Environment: real
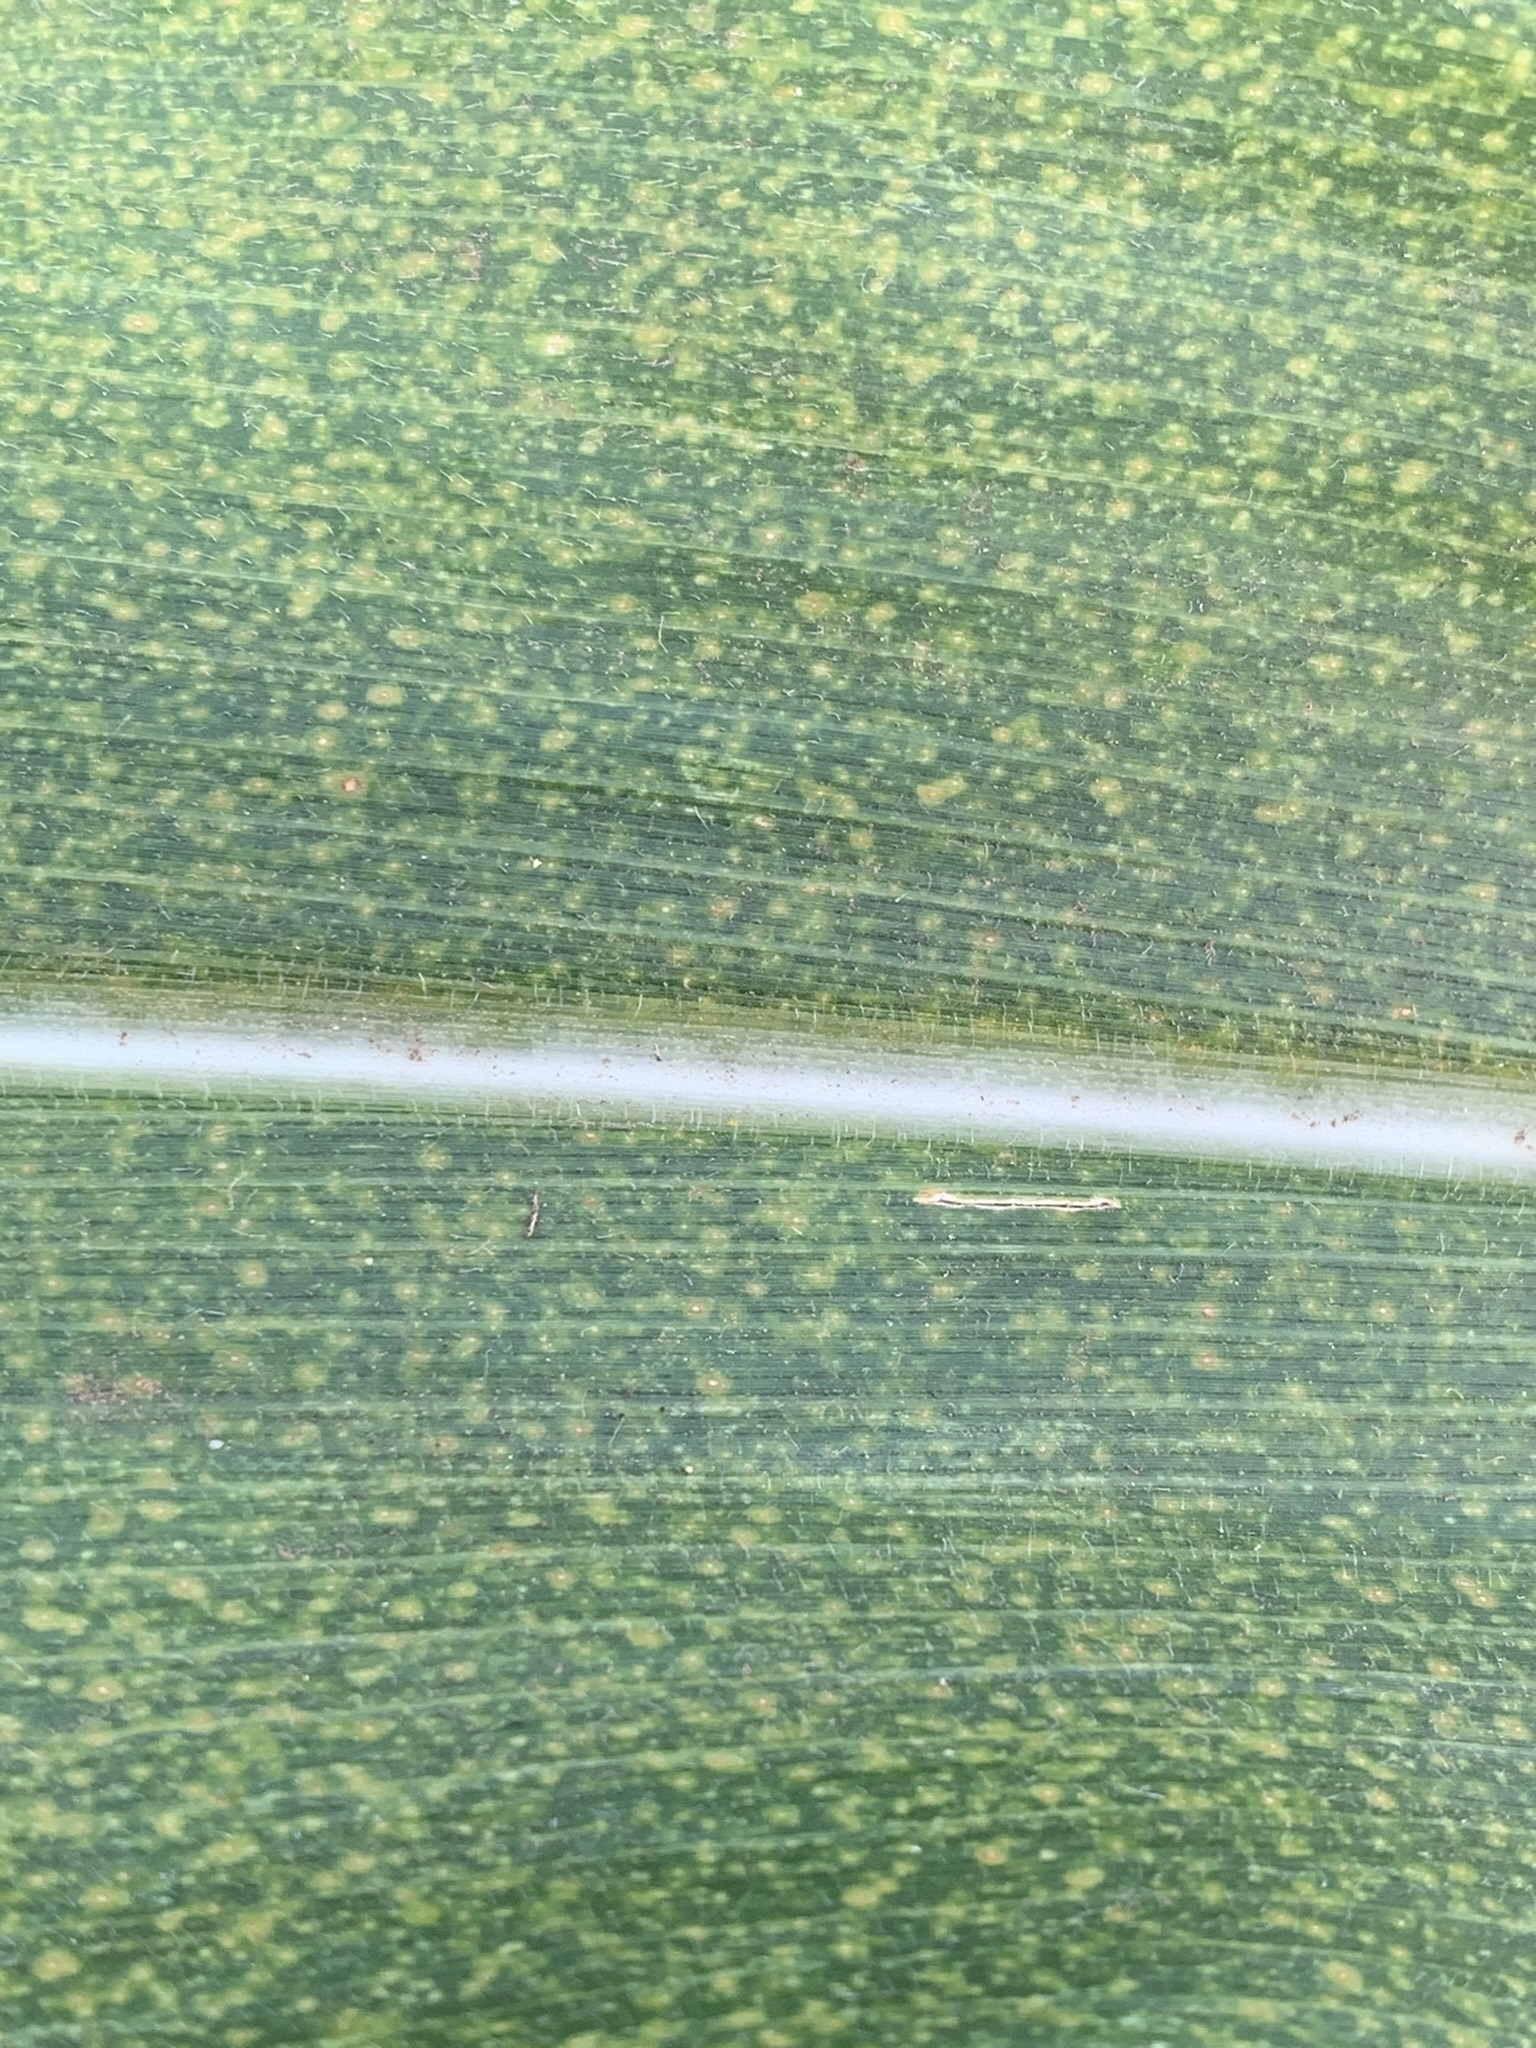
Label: lethal_necrosis